Single-photon emission computed tomography

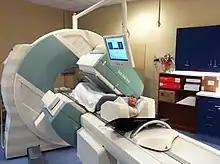
SPECT machine performing a total body bone scan. The patient lies on a table that slides through the machine, while a pair of gamma cameras rotate around her.

To acquire SPECT images, the gamma camera is rotated around the patient. Projections are acquired at defined points during the rotation, typically every 3–6 degrees. In most cases, a full 360-degree rotation is used to obtain an optimal reconstruction. The time taken to obtain each projection is also variable, but 15–20 seconds is typical. This gives a total scan time of 15–20 minutes.